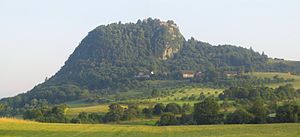
Hegau
Hohentwiel i Hegau
Hegau er et landskab formet af tidligere vulkansk aktivitet i den sydlige del af den tysk delstat Baden-Württemberg beliggende i området omkring Singen, mellem Bodensee i øst, Rhinen i syd Donau i nord og den sydvestlige del af Schwäbische Alb mod vest